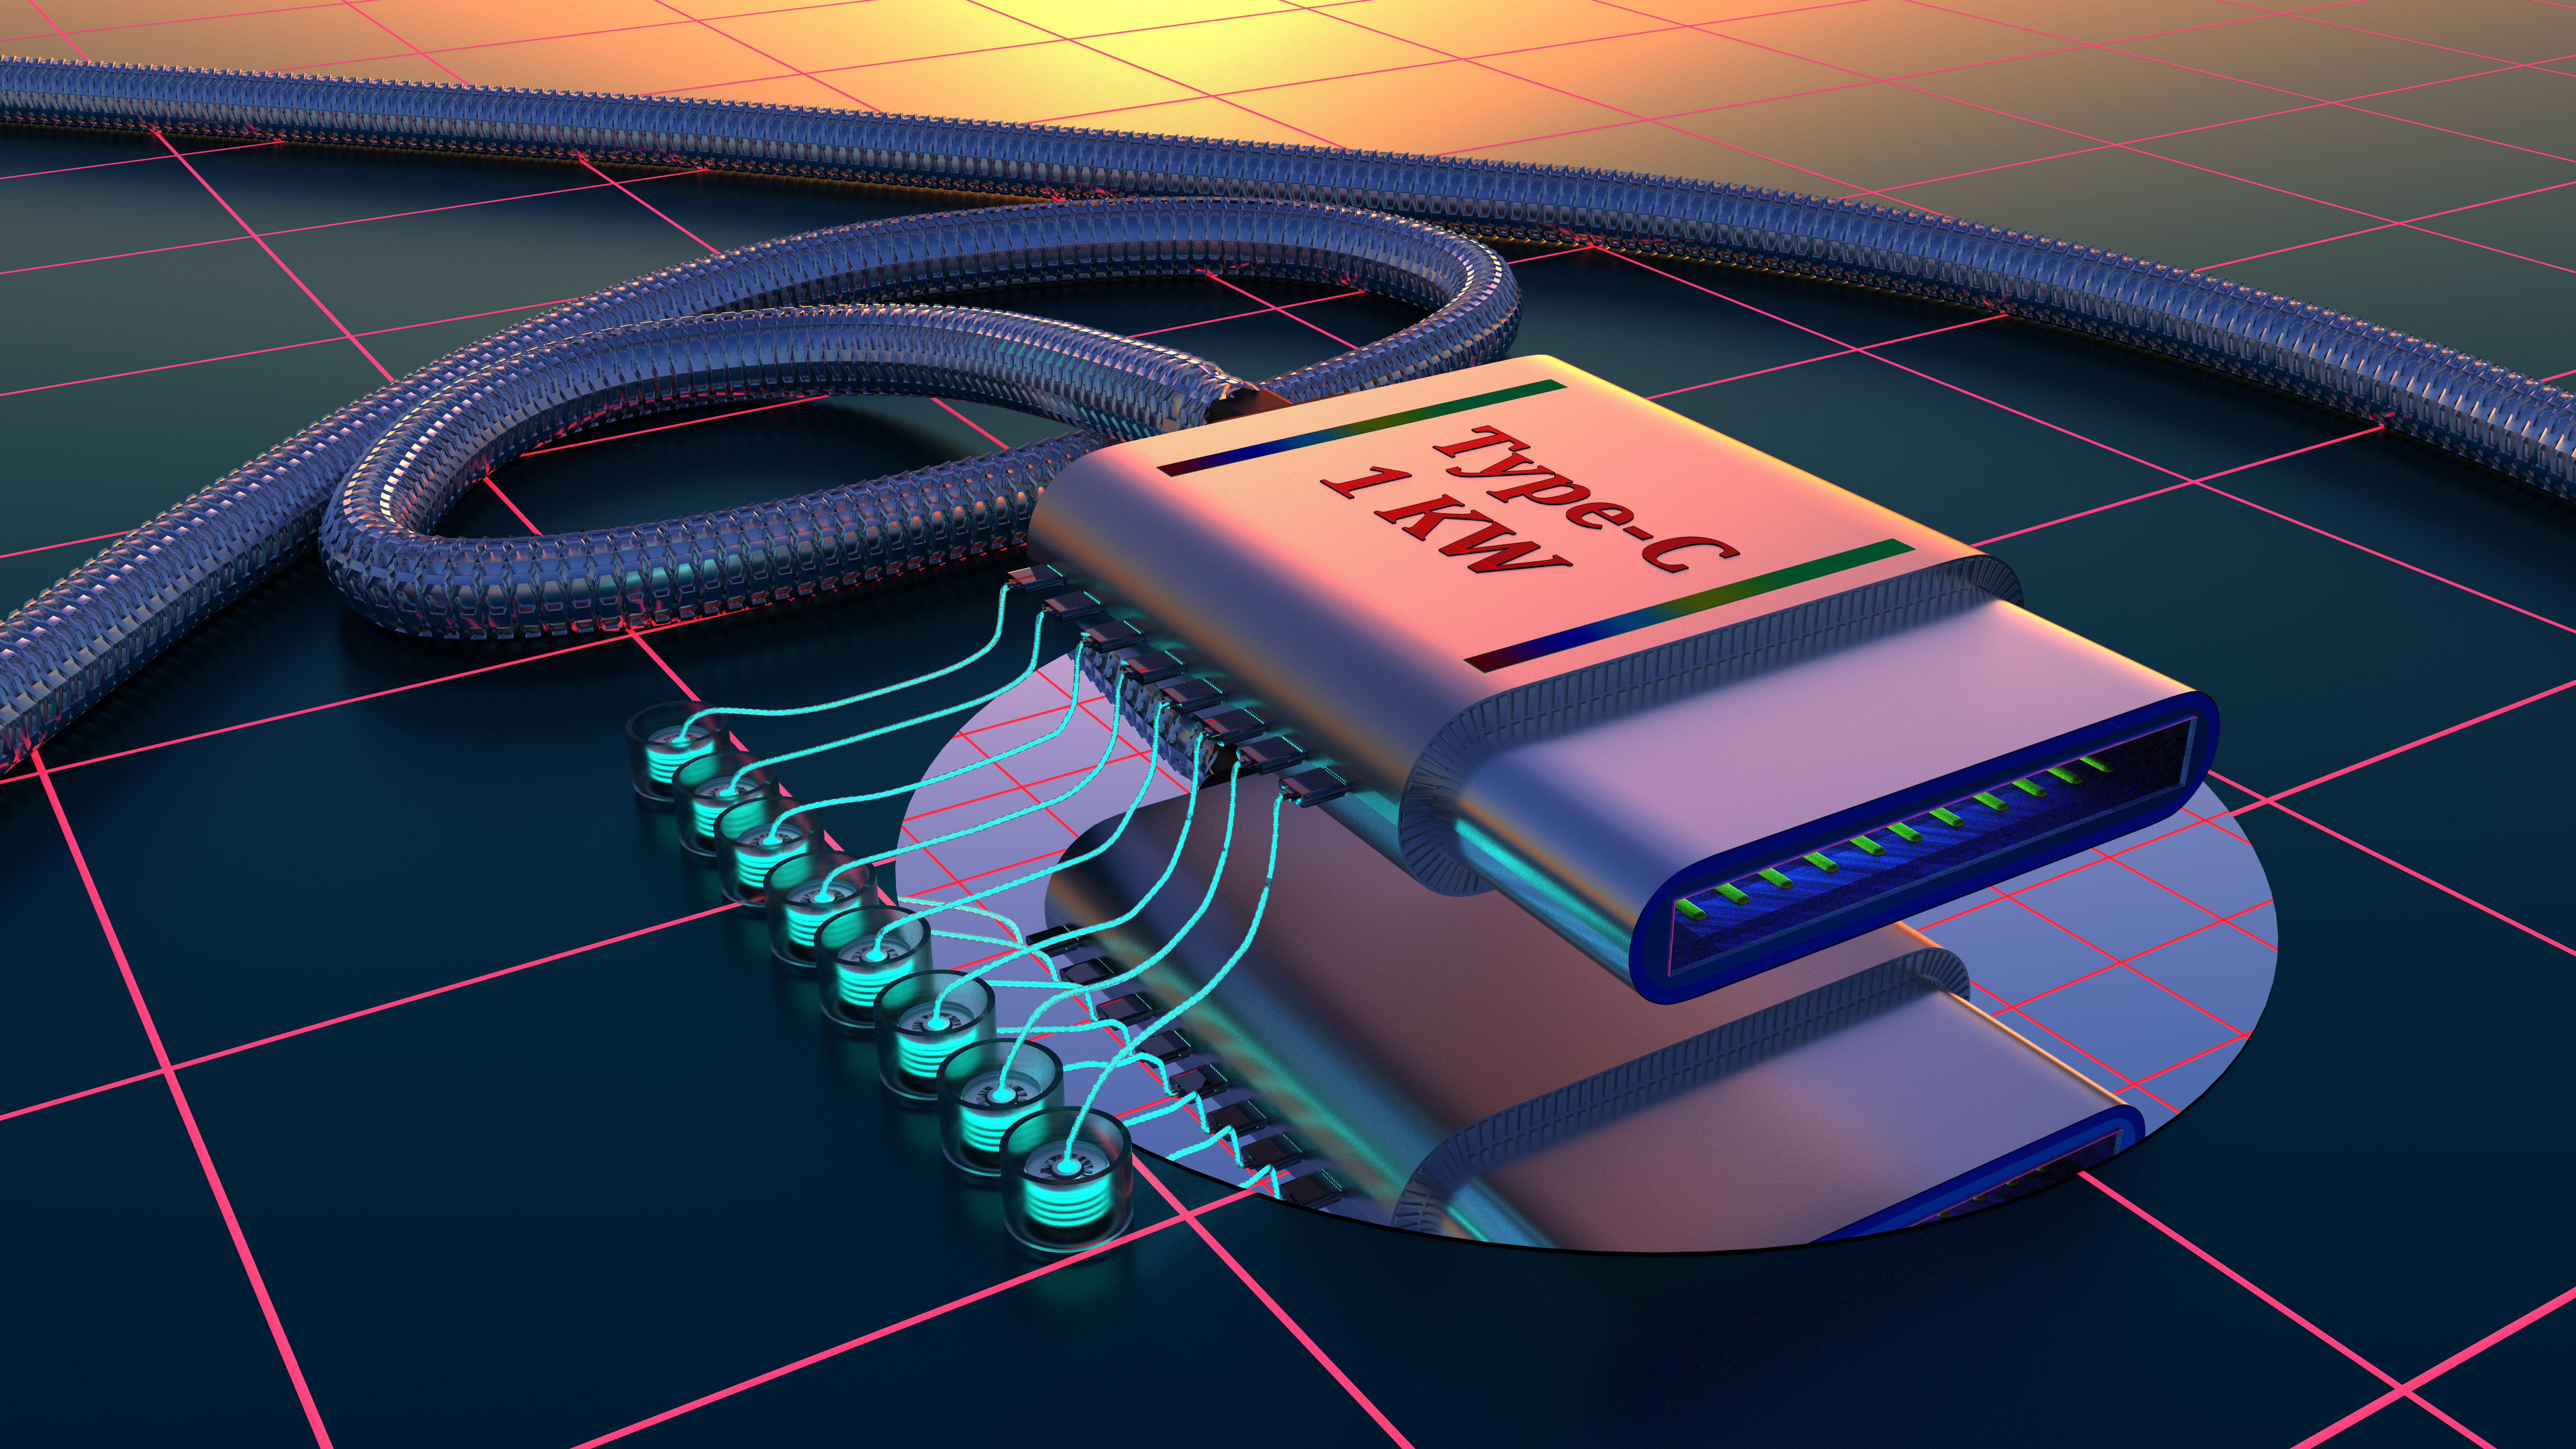
type c, usb, font, automotive design, audio equipment, gadget, gas, magenta, technology, electric blue, automotive tire, art, cable, design, event, graphics, engineering, wire, games, motor vehicle, electrical supply, Visual effect lighting, graphic design, recreation, electronic component, electronic engineering, pattern, automotive lighting, electrical wiring